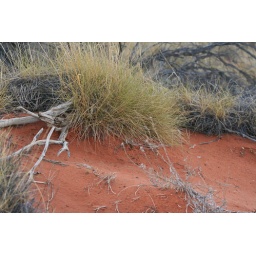
The sand is red because of the ore in the rocks that eroded and rusted in the rain.